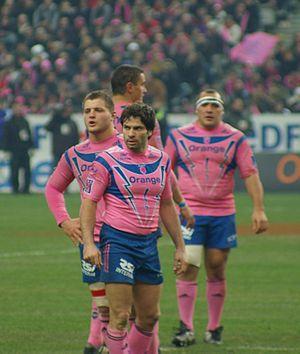
Fabien Galthié, né le 20 mars 1969 à Cahors dans le Lot, est un joueur international français de rugby à XV, évoluant au poste de demi de mêlée au sein de l'effectif du Stade français après avoir quitté en 2001 l'US Colomiers où il effectue l'essentiel de sa carrière.
Cette liste non exhaustive répertorie des personnalités nées à Toulon, en région Provence-Alpes-Côte d'Azur, en France, en suivant un classement par ordre alphabétique. Pour chaque personnalité; sont donnés : le nom, l'année de naissance, l'année de décès le cas échéant, ainsi que des précisions sur les qualités ou professions des personnes citées.
Le Stade français Paris rugby est un club de rugby à XV français fondé en 1892 et basé à Paris. Il est issu de la fusion des sections rugby des clubs omnisports parisiens du Stade français et du CASG Paris, en 1995. Il a pris un statut de société anonyme à conseil d'administration, adapté au rugby professionnel, par opposition à l'association loi de 1901 Stade français qui est resté un club omnisports. Quatorze fois champion de France et vainqueur du Challenge européen en 2017.
Christophe Dominici, né le 20 mai 1972 à Toulon, est un joueur international français et un entraîneur de rugby à XV. Il évolue au poste d'ailier et effectue la plupart de sa carrière au sein de l'effectif du Stade français Paris, où il devient entraîneur responsable des arrières après sa retraite pendant une seule saison
Benjamin Kayser, né le 26 juillet 1984 à Paris, est un joueur international français de rugby à XV qui évolue au poste de talonneur.